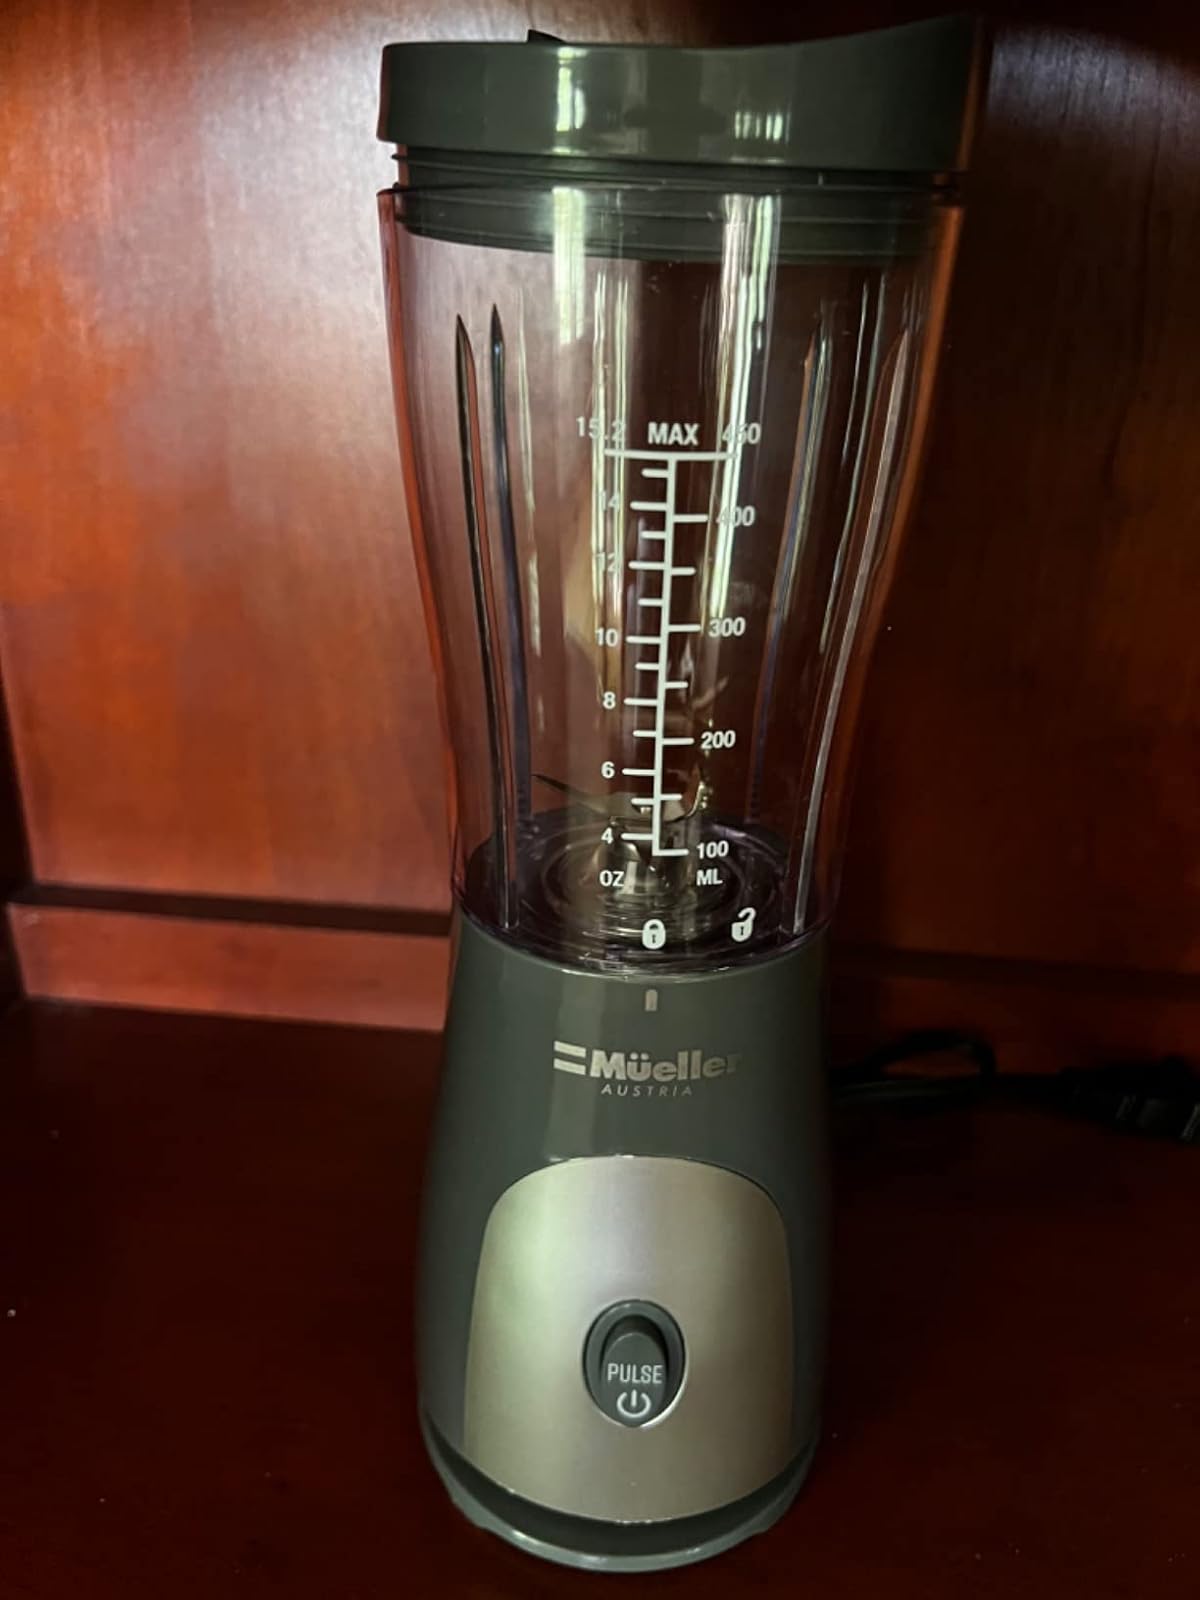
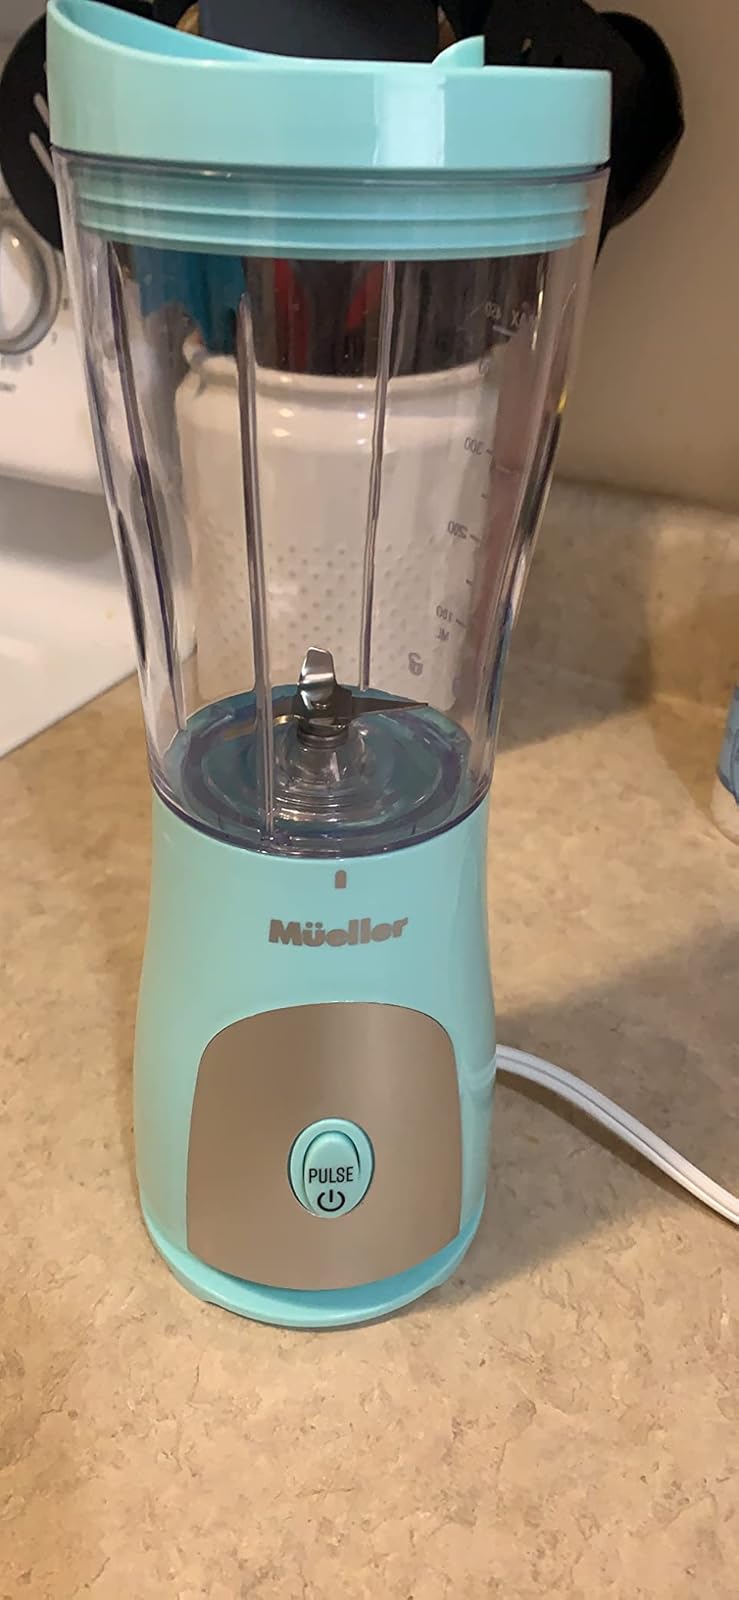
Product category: items_blender
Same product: no